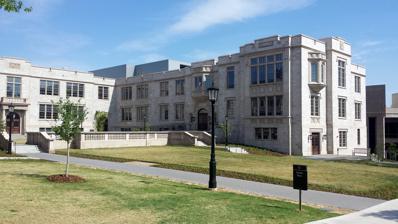
Building: Gearhart Hall
Country: United States of America
Year built: 1940
United States historic place Business Administration Building-University of Arkansas, Fayetteville U.S. National Register of Historic Places Show map of Arkansas Show map of the United States Location Campus Dr., Fayetteville , Arkansas Coordinates 36°4′3″N 94°10′15″W / 36.06750°N 94.17083°W / 36.06750; -94.17083 Area 1.8 acres (0.73 ha) Built 1940 Architect Haralson & Mott , Mann & Wanger Architectural style Collegiate Gothic MPS Public Schools in the Ozarks MPS NRHP reference No. 92001099 Added to NRHP September 4, 1992 Gearhart Hall at the University of Arkansas is a building on the university's campus in Fayetteville, Arkansas . The building was added to the National Register of Historic Places in 1992. History Gearhart Hall was built in 1935 as "Classroom Building" with two other structures: the Home Economics Building and the old Student Union . Using Indiana Limestone , the building was finished in 1940 by the Manhattan Construction Company of Muskogee, OK . It initially held faculty only. The Commerce Building was finished in 1947, and the two buildings were connected. It was at this time that the structure was named the Business Administration Building . Five other departments were also housed in this building until the namesake moved out in 1978 to a new Business Building on Ozark Avenue. It was then renamed Ozark Hall , which it remained named until 2015. In 1987, the Commerce Building-portion was razed. The building then came to house the Graduate School , the department of geosciences, and the nursing program. In December 2015, Ozark Hall was renamed Gearhart Hall to honor G. David Gearhart, the fifth and former chancellor of the university. Renovation project Gearhart Hall was expanded over the approximate location of the old Commerce Building. The three-year project, designed by Robert A.M. Stern Architects was completed in 2014. The new wing houses the Honors College and a few classrooms. As part of the expansion, the remaining classrooms also received restoration and updating. See also National Register of Historic Places listings in Washington County, Arkansas References